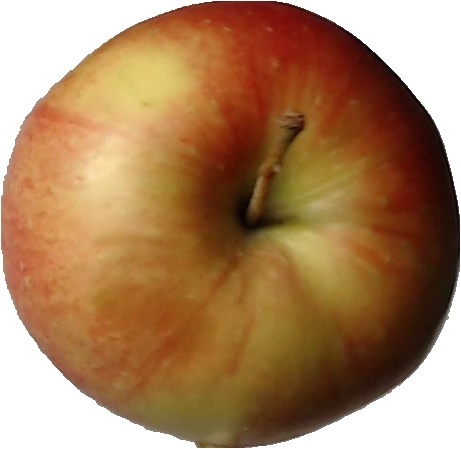
Label: apple_red_2